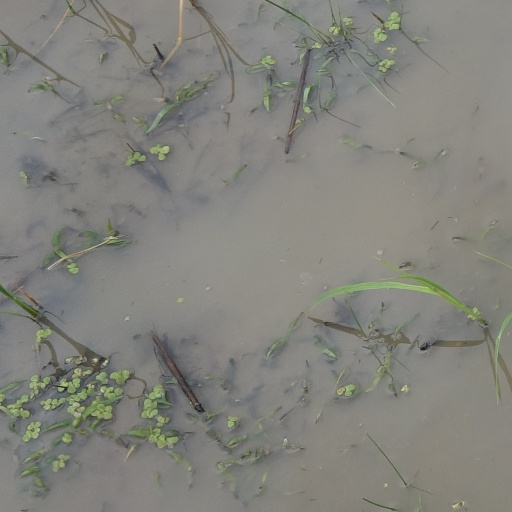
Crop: rice